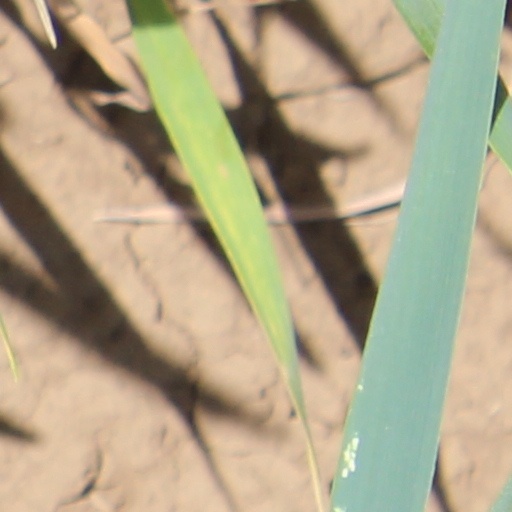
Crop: wheat